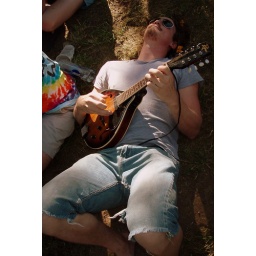
Boy playing his mandolin on the ground with flowers in his hair.